2004 British Touring Car Championship

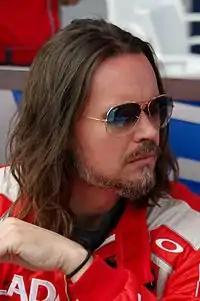
2004 BTCC champion, James Thompson

The 2004 Green Flag MSA British Touring Car Championship season was the 47th British Touring Car Championship (BTCC) season.